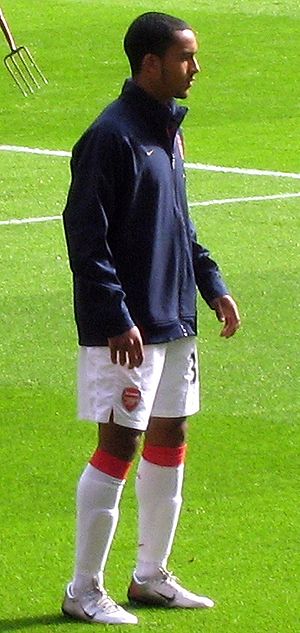
Theo Walcott / Klubkarriere / Arsenal
Walcott under træning med Arsenal F.C.
Theo James Walcott er en engelsk fodboldspiller, der spiller som angriber eller kant i den engelske Premier League-klub Everton F.C. Han kom til klubben i januar 2018 fra Arsenal F.C.